Panteón de los Próceres

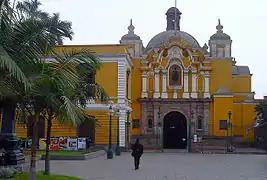

The Heroes' Pantheon is a crypt inside the old Church of San Carlos, located at the former "Real Convictorio de San Carlos" in the historic centre of Lima, that holds the remains of 24 of the national heroes of the Peruvian War of Independence.